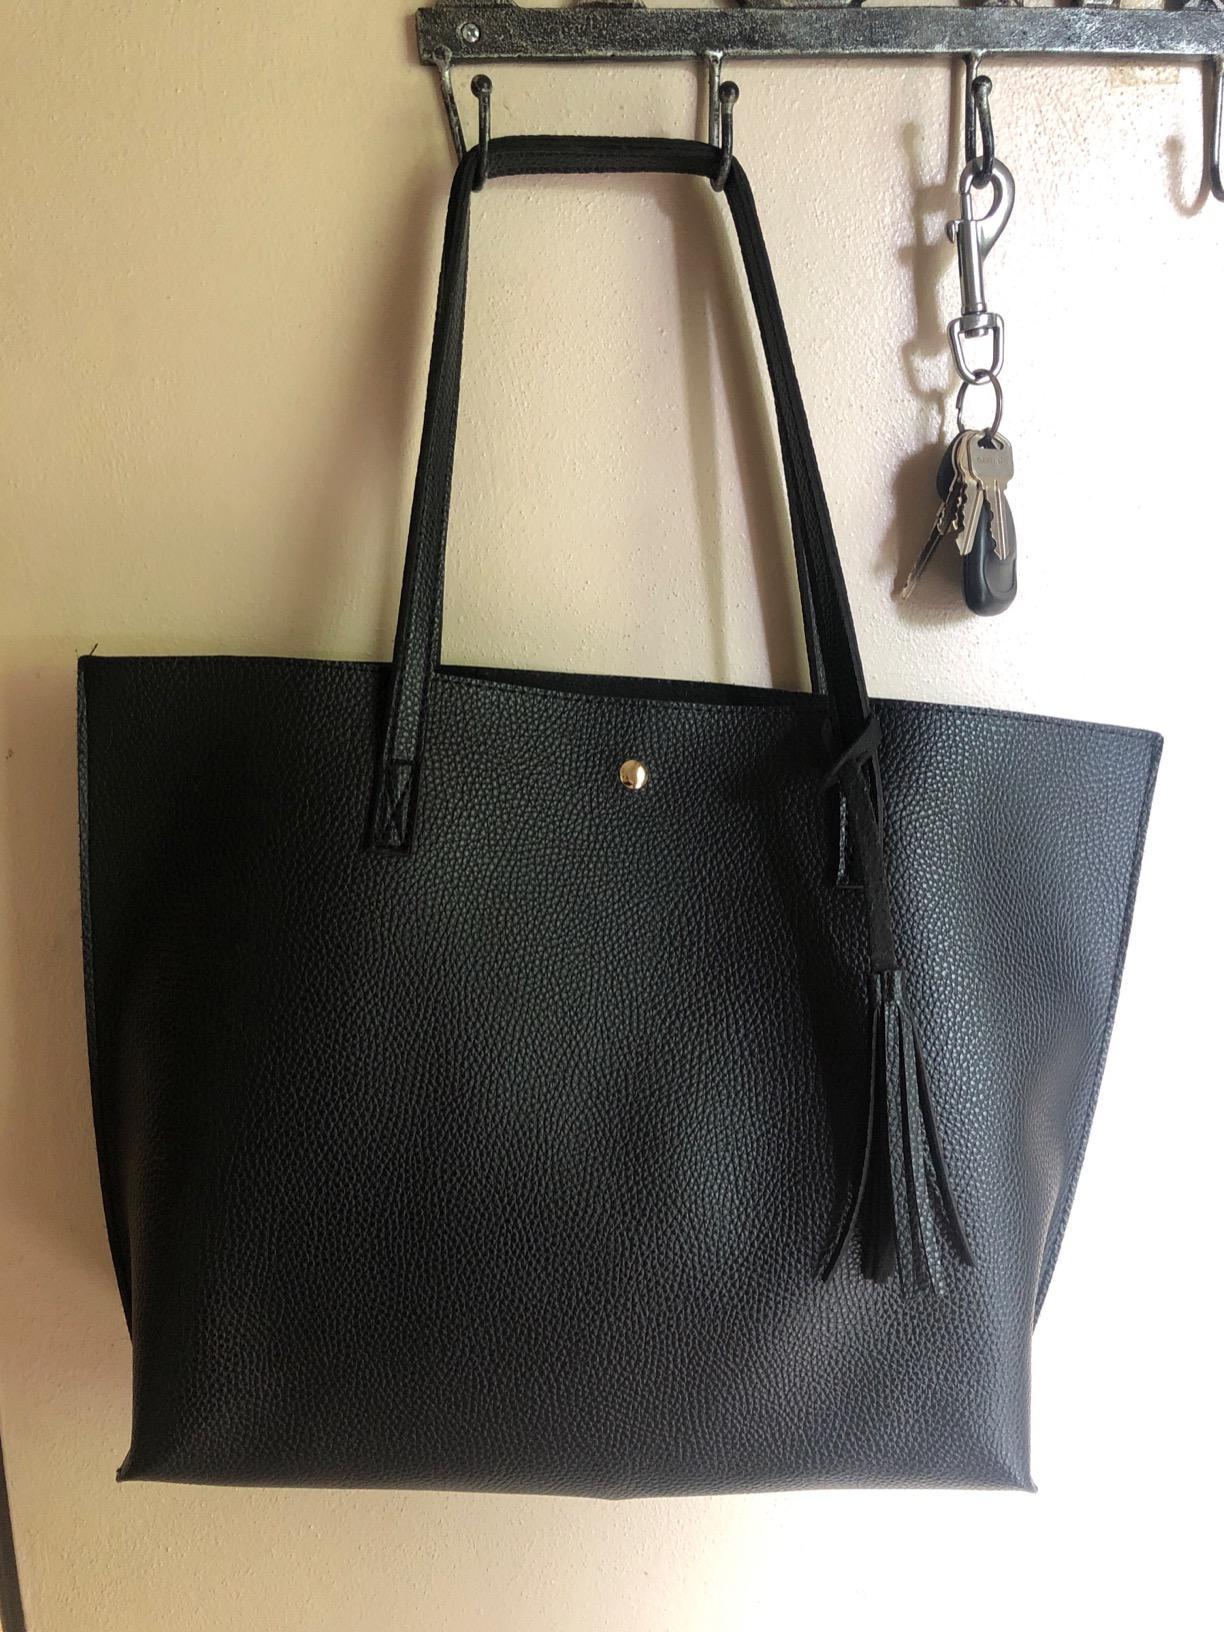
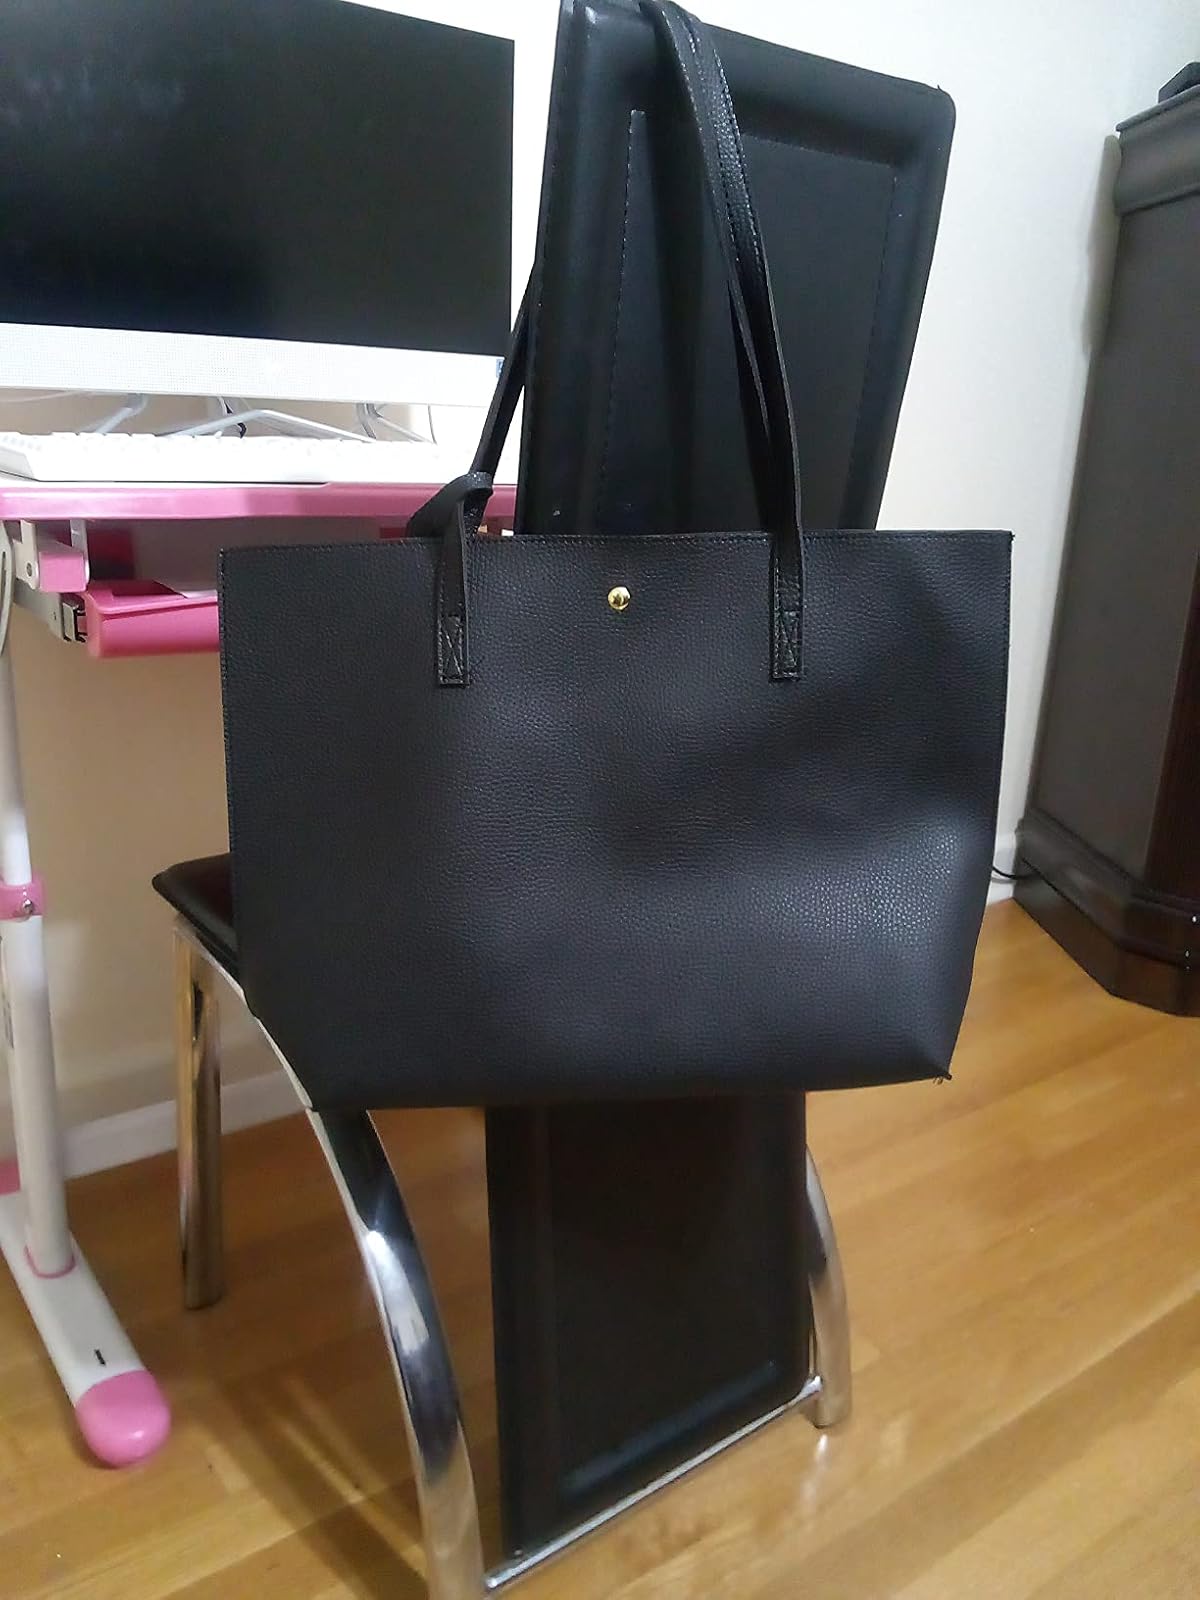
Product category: accessories_handbag
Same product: yes